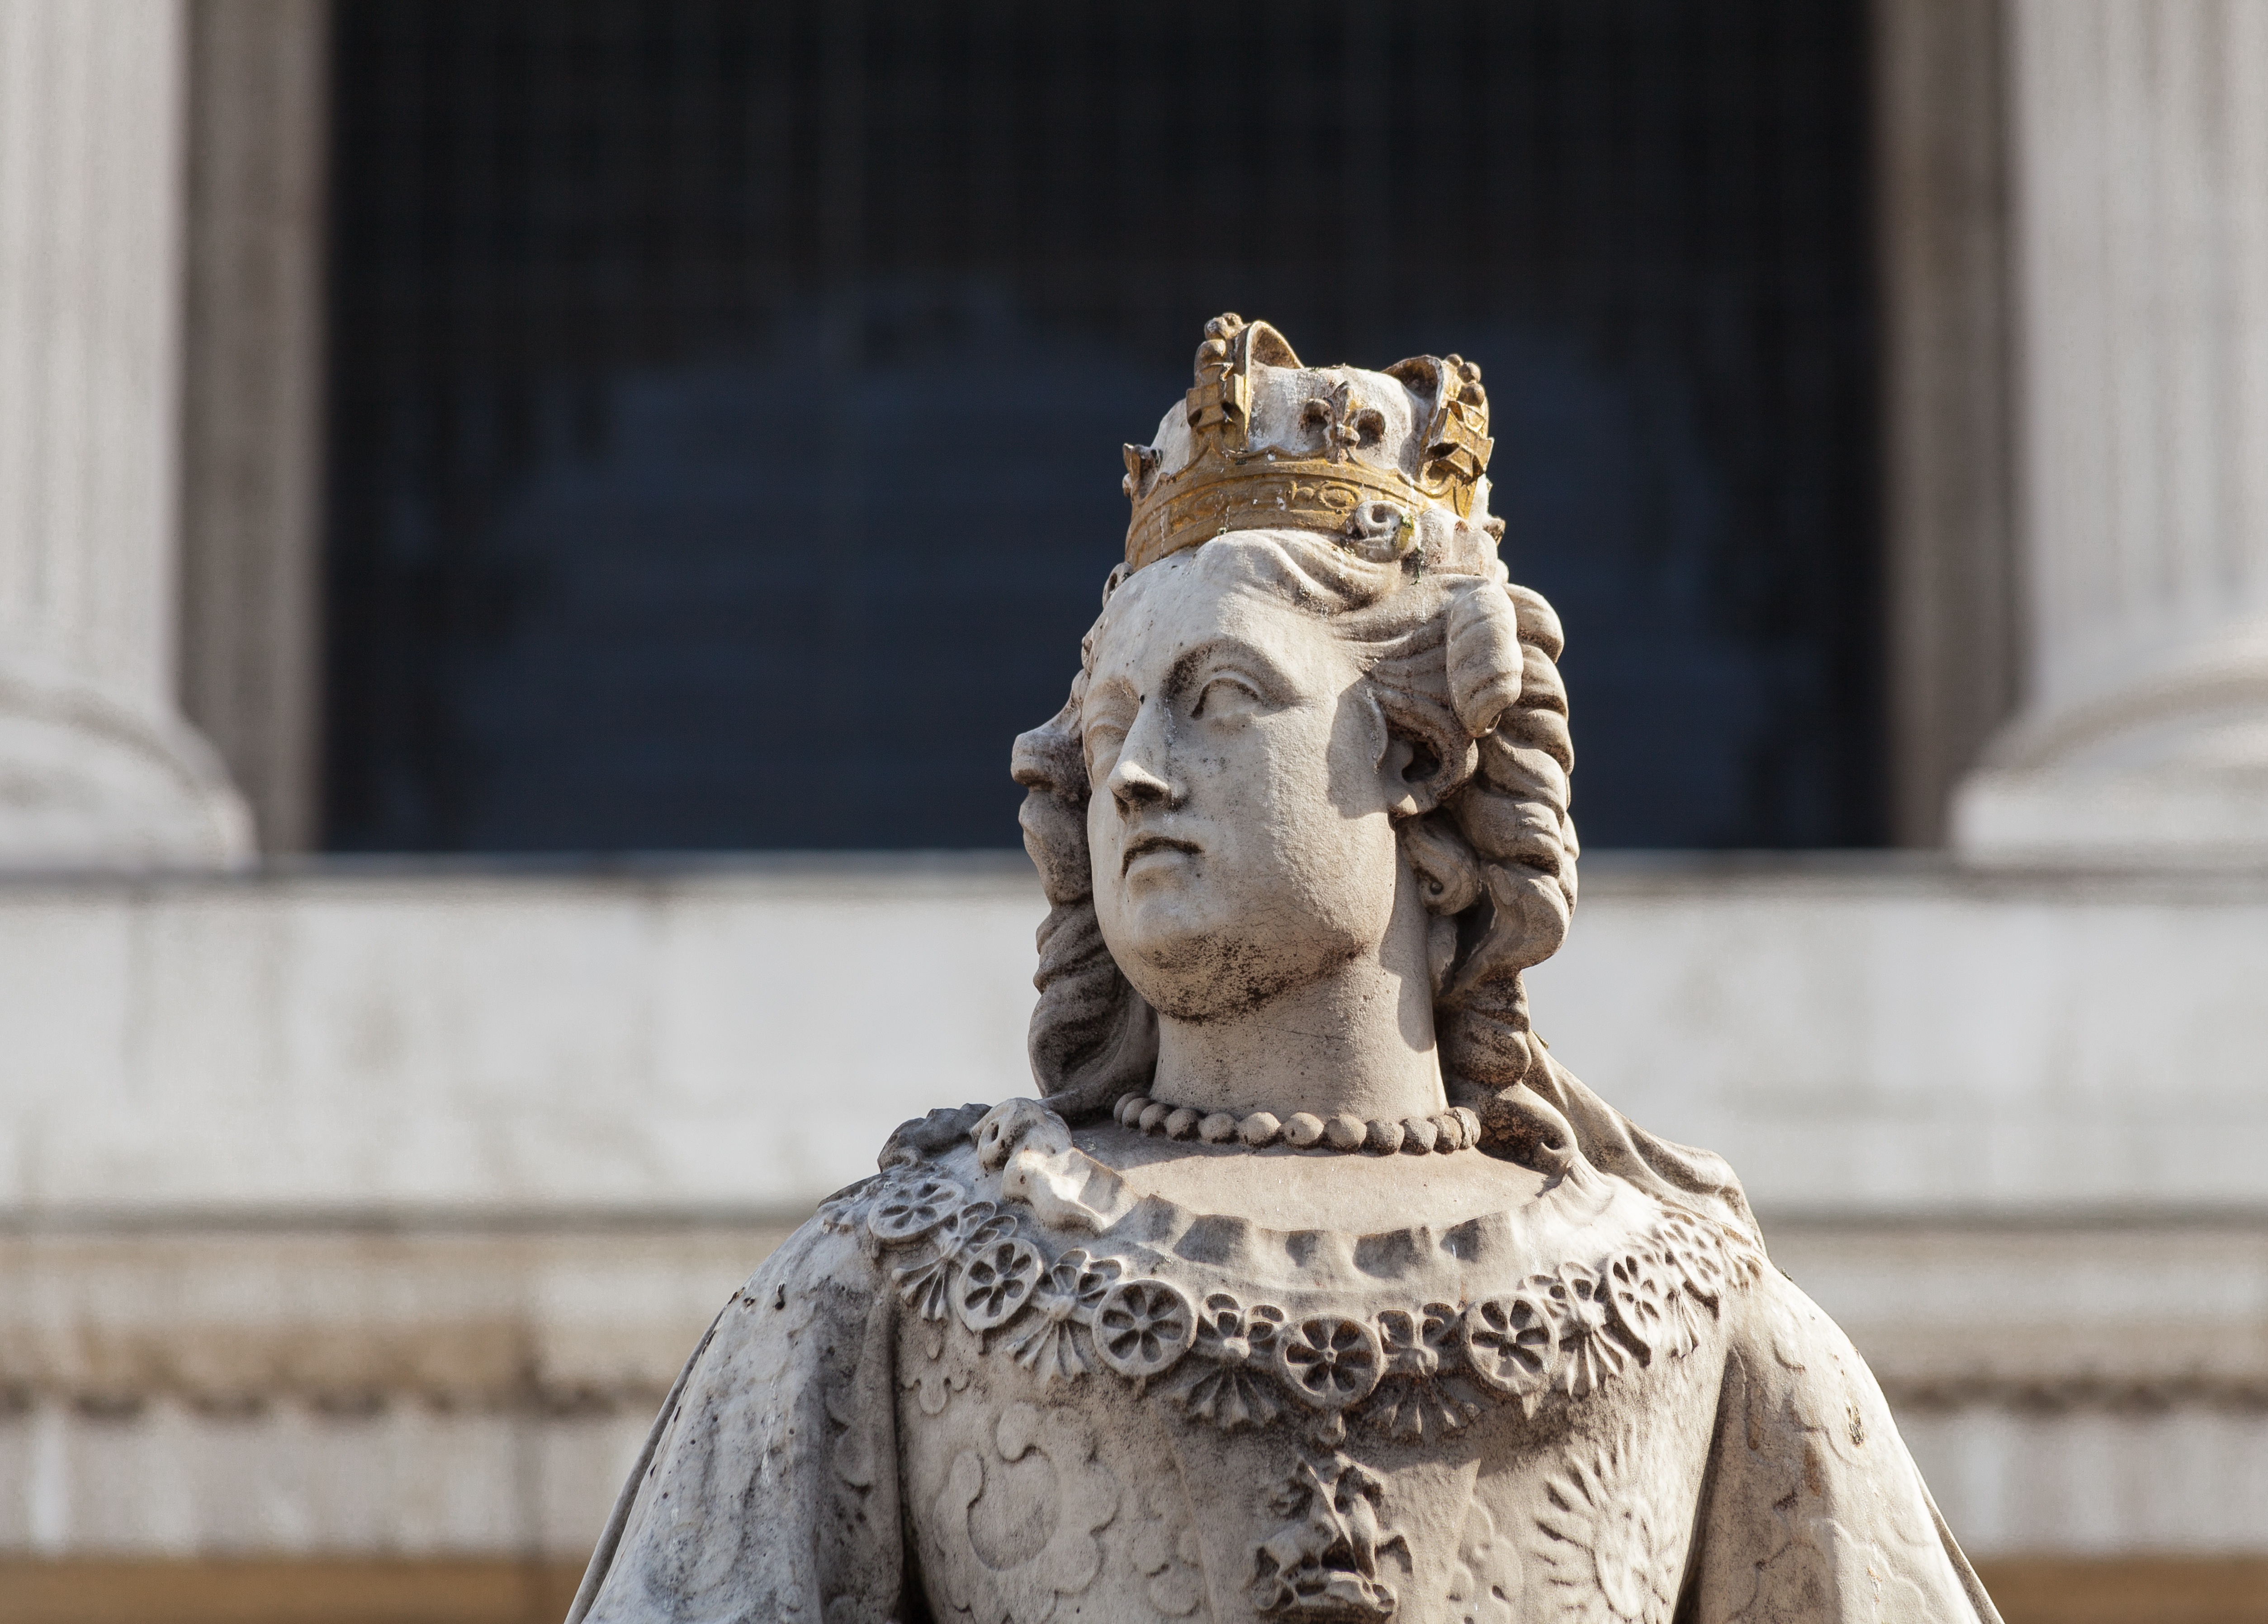
monument, statue, cathedral, historic, artwork, gargoyle, england, sculpture, london, art, figure, temple, carving, stone carving, st paul, ancient history, anne of great britain